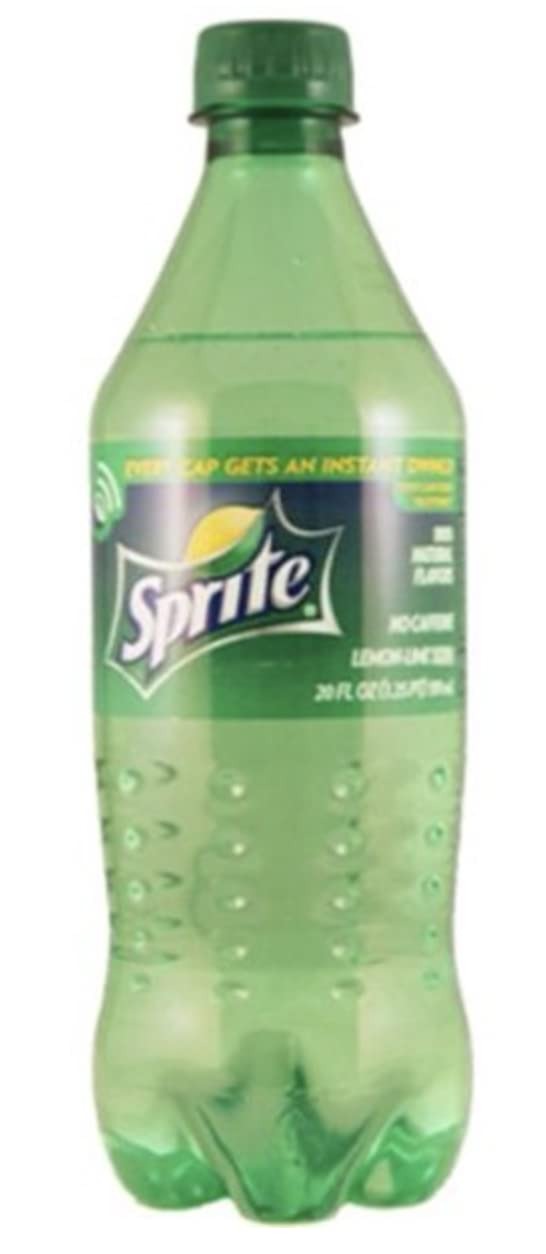
Item Name: Sprite Soda, 20 oz Bottles - Pack of 12
Bullet Point 1: Classic Lemon-Lime Flavor: Enjoy the timeless and refreshing taste of Sprite in every 20 oz bottle.
Bullet Point 2: Convenient 12-Pack: This pack contains 12 individual 20 oz bottles of Sprite, ensuring you have plenty of classic refreshment.
Bullet Point 3: Fizz and Flavor: Sprite offers the perfect combination of effervescent fizz and lemon-lime flavor.
Bullet Point 4: Perfect for Any Occasion: Whether you're enjoying it with a meal or as a thirst-quencher, Sprite is a versatile choice.
Bullet Point 5: Stay Refreshed: Sprite provides the crisp and classic lemon-lime refreshment you crave.
Product Description: Indulge in the timeless and refreshing taste of Sprite, the classic lemon-lime soda that's perfect for any occasion. Each 20 oz bottle offers the perfect balance of effervescent fizz and the bright, citrusy flavor you love. This pack includes 12 individual 20 oz bottles of Sprite, ensuring you have plenty of classic refreshment for your daily routine. Whether you're enjoying it with a meal, using it as a mixer, or simply quenching your thirst, Sprite provides the crisp and classic lemon-lime refreshment you crave. Stay refreshed and enjoy the fizzy goodness of Sprite with every bottle.
Value: 20.0
Unit: Fl Oz

Price: 29.49